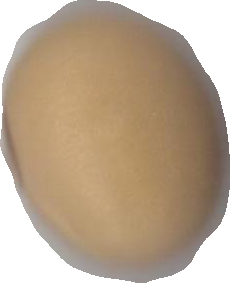
Variety: Anjasmoro